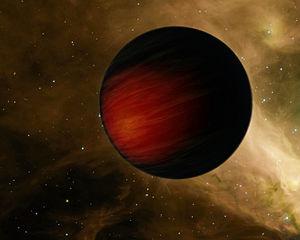
HD 149026 b ou Smertrios est une exoplanète à environ 256 années-lumière dans la constellation d'Hercule. La planète a été découverte après son transit sur son étoile mère HD 149026 en 2005.